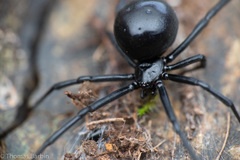
Species: Lactrodectus_hesperus